Lidia Thorpe

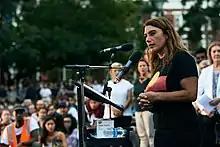
Thorpe at a rally in Melbourne in 2019

Thorpe won the seat of Northcote at the 2017 by-election on 18 November 2017 after receiving 45.22% of the primary vote, which became 50.93% after the distribution of preferences. She was sworn in as a member of parliament on 28 November 2017 and delivered her first speech to the assembly the following day.